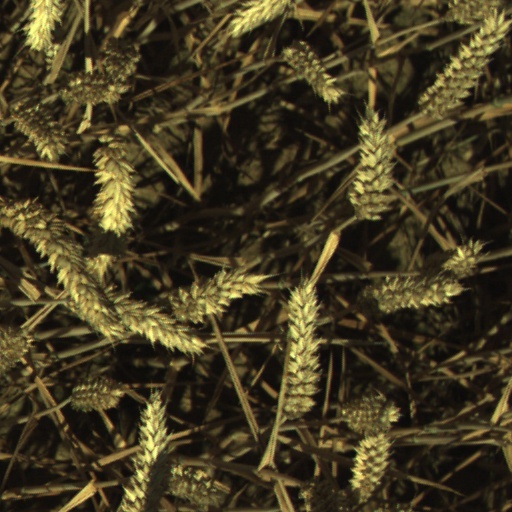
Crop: wheat